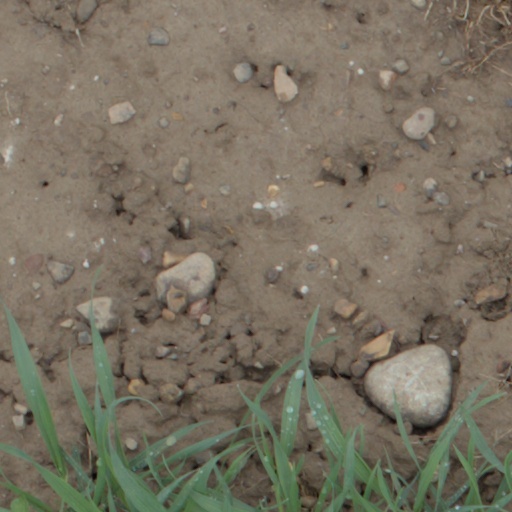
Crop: wheat